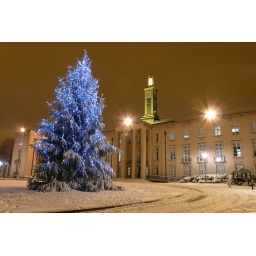
Christmas tree outside the Town Hall building in Walthamstow